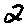
Label: 2